Cronartium ribicola

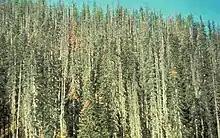
Forest decimated by "Cronartium ribicola"

White pine blister rust is the only rust of white pine. Of the five needle pines, sugar pine ("Pinus lambertiana"), eastern white pine ("Pinus strobus"), and western white pine ("Pinus monticola") are the most economically important for timber harvest and nursery stock. In fact, forests of these species represent some of the most valuable land for timber harvest in the US, as they fetch a premium price over related species. While species such as whitebark pine ("Pinus albicaulis") and limber pine ("Pinus flexilis") are of less economic importance, they too are affected by "Cronartium ribicola," as well as other five-needle pine species across the US. In the early 1900s, large outbreaks of "C. ribicola" infestation in stands of sugar pines, eastern white pines, and western white pines resulted in the observation of apparently resistant trees, asymptomatic in heavily infected areas. By 1950, breeding programs were in place to use these remaining trees as parents to cross and backcross with progeny to develop rust-resistant varieties. There are now resistant western white pine trees available.